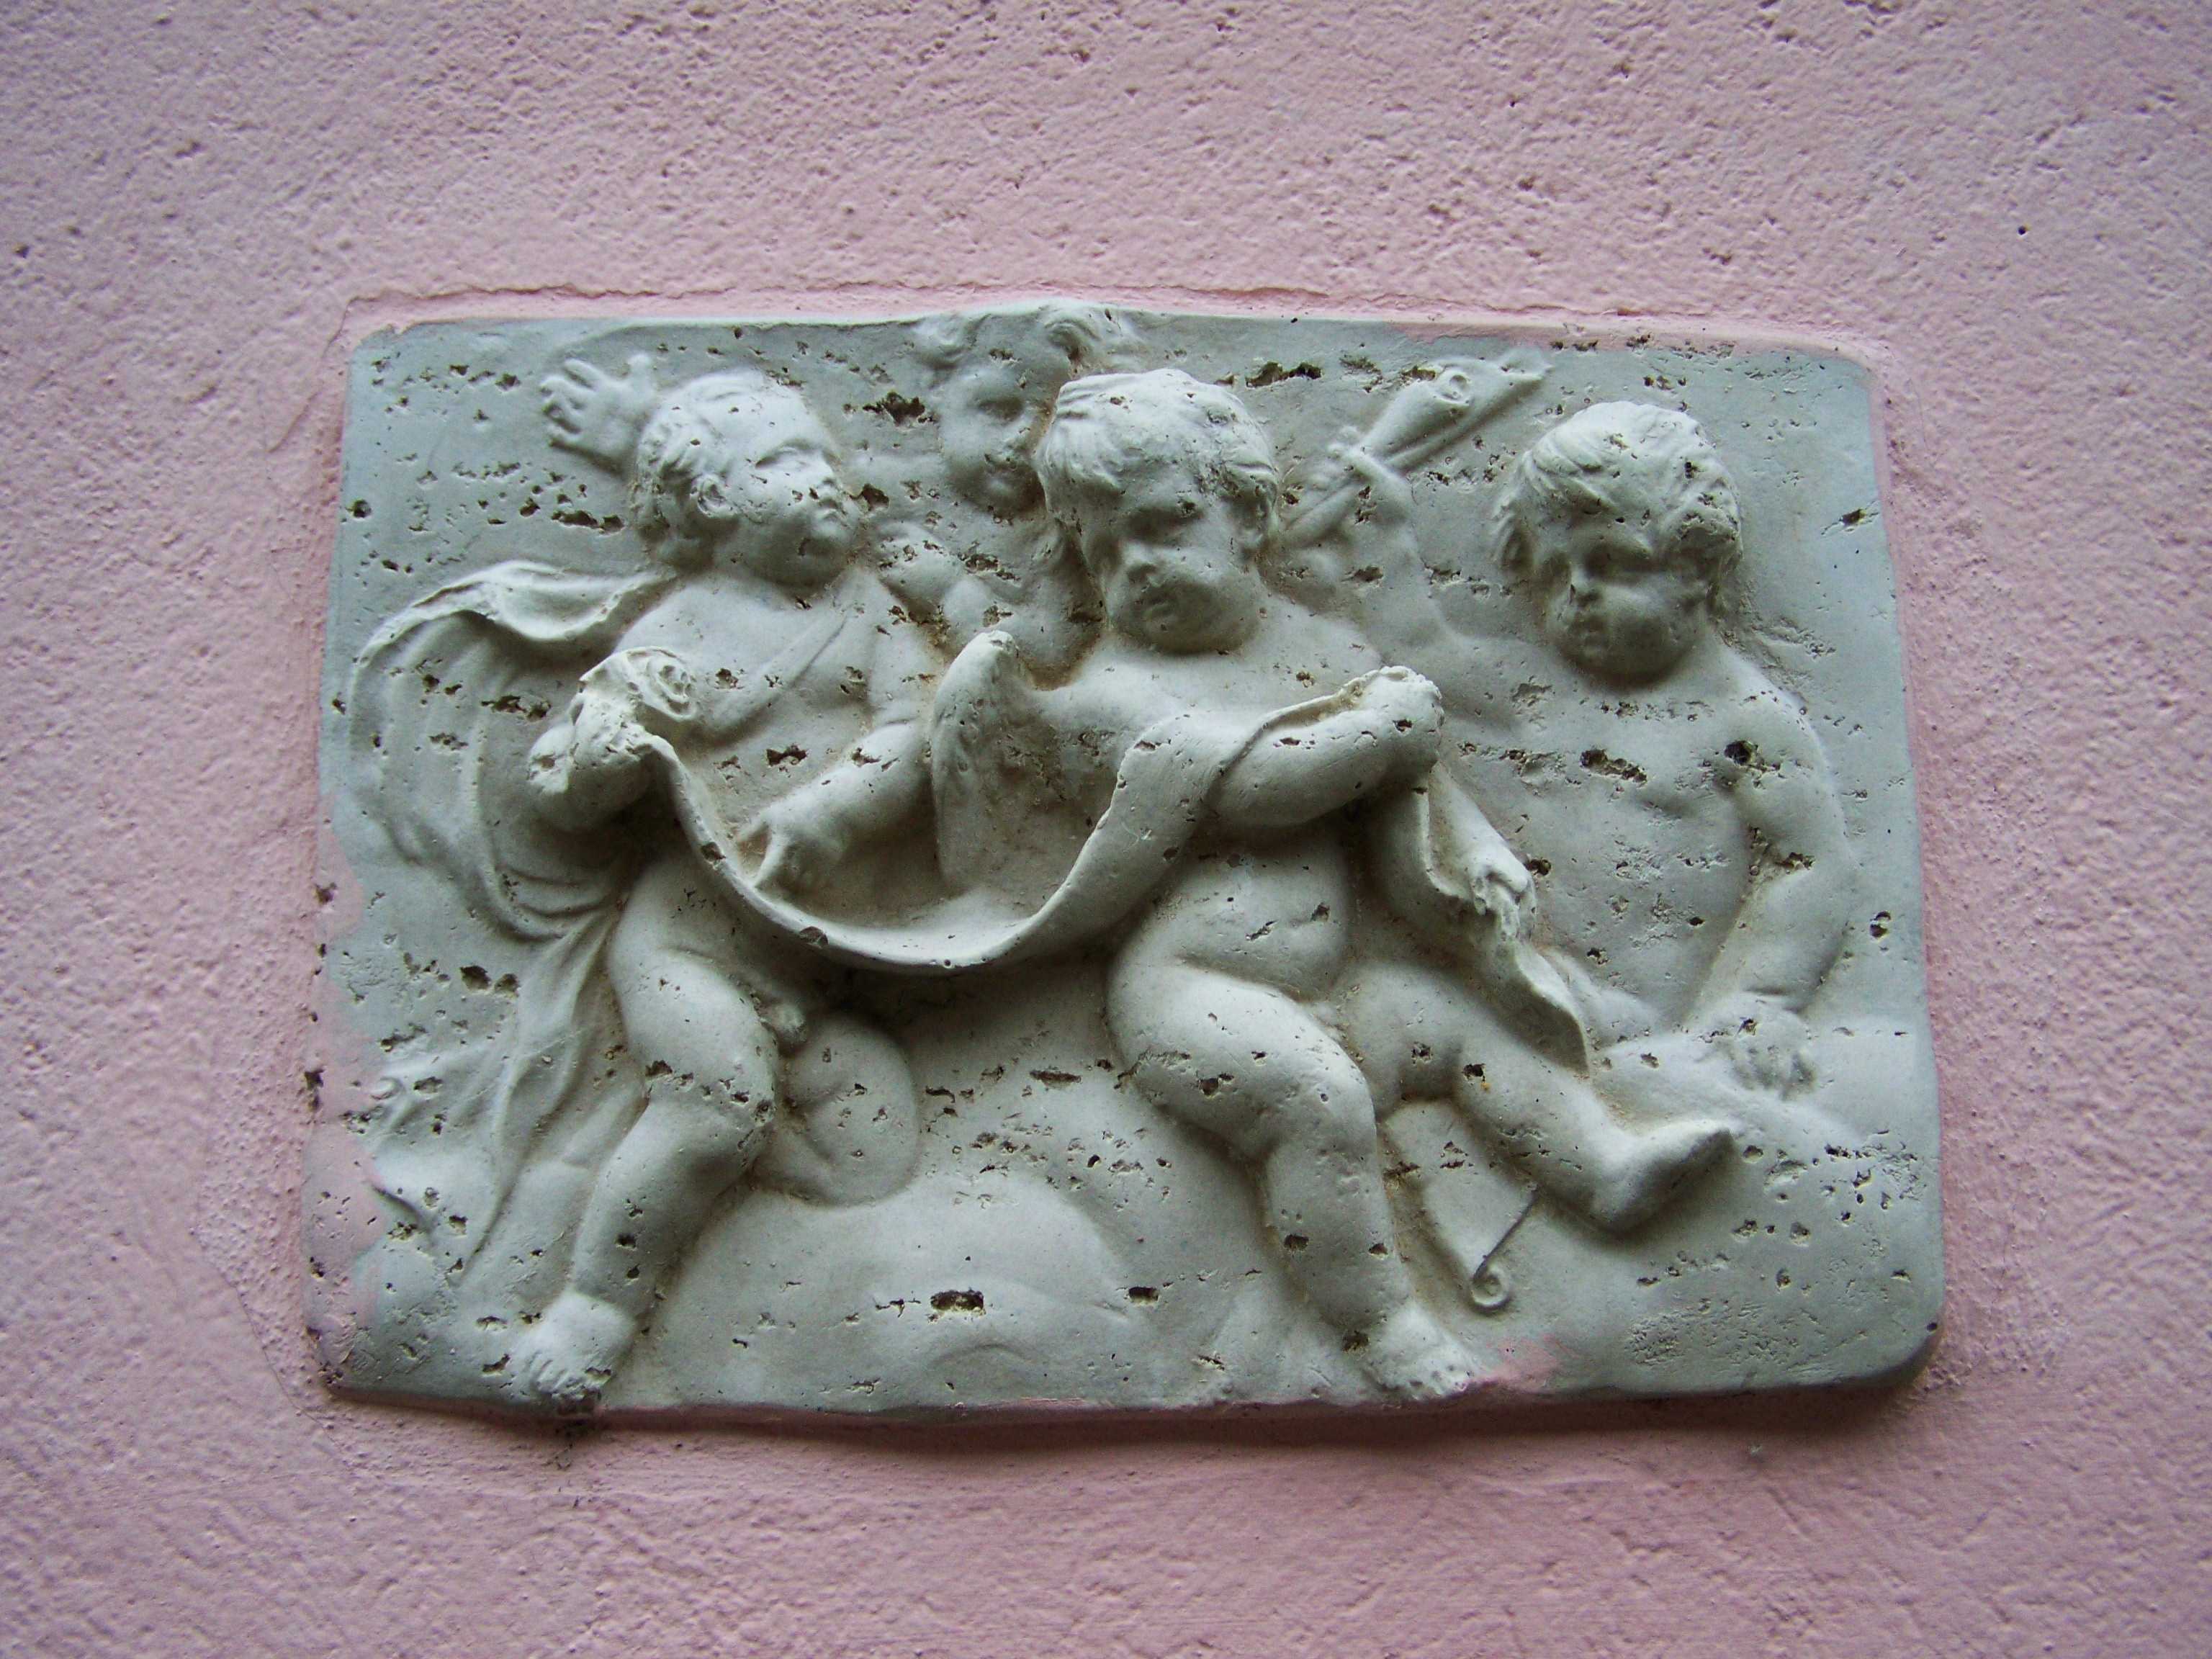
architecture, ceramic, material, art, carving, relief, stone carving, wall relief, ancient history, building sculpture